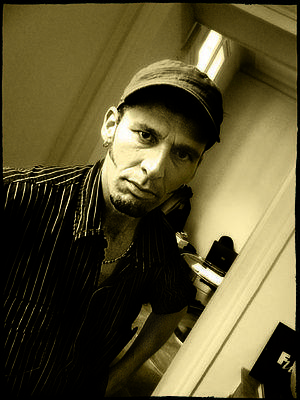
Photo portrait du scénariste Kris.
Début du second cycle d'attentats du Front de libération de la Bretagne, s'étalant jusqu'en 1985.
Christophe Goret, dit Kris, né le 4 septembre 1972 à Brest, est un scénariste de bande dessinée français.